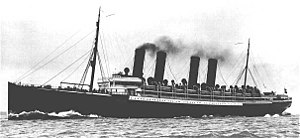
Kaiser Wilhelm der Grosse
SS Kaiser Wilhelm der Grosse på søen ca. 1901
SS Kaiser Wilhelm der Grosse var en tysk transatlantisk oceanliner opkaldt efter den tyske Kejser Wilhelm I, det første statsoverhoved i det samlede tyske kejserrige. Skibet blev bygget i Stettin for rederiet Norddeutscher Lloyd i Bremen. Hun blev taget i tjeneste i 1897 og var den første oceanliner, der havde fire skorstene. Som det første af fire søsterskibe markerede hun begyndelsen af en ny æra i den transatlantiske trafik ved begyndelsen af det 20. århundrede.